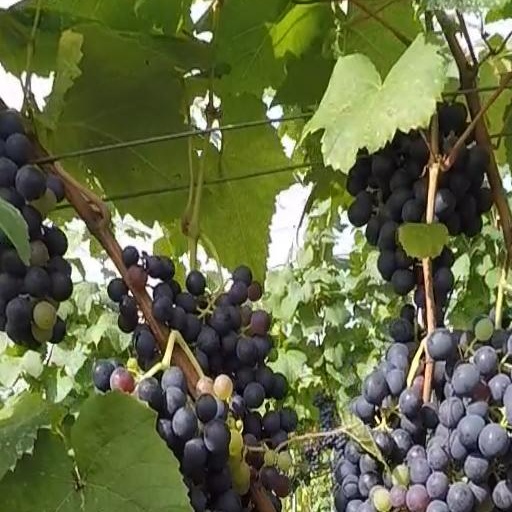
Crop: grape